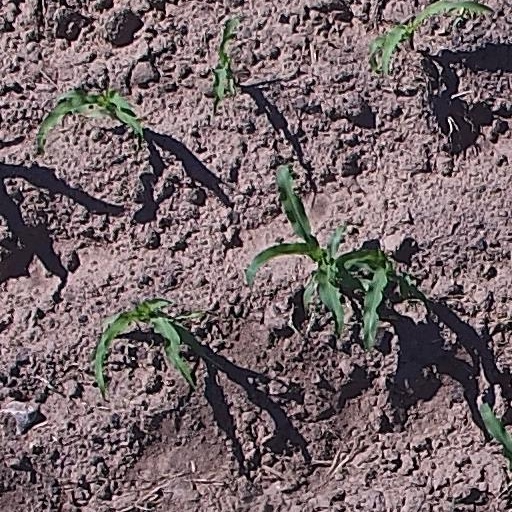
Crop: maize; corn